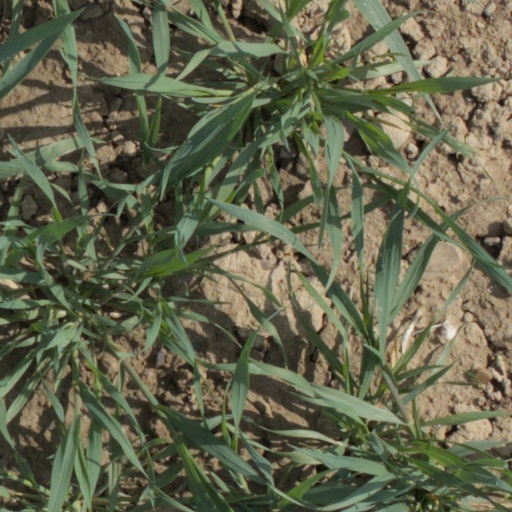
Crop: wheat